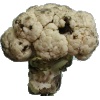
Label: cauliflower